Filipino nationalism

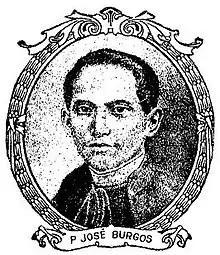
Padre José Apolonio Burgos

The term "Filipino" originally referred to the Spanish criollos of the Philippines. During their 333-year rule of the Philippines, the Spanish rulers referred the natives as "indios".